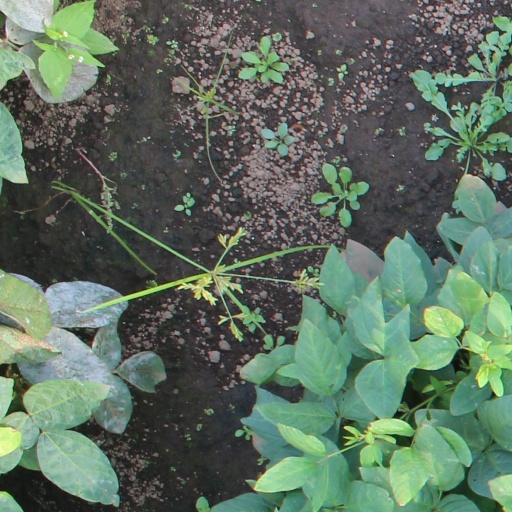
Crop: soybean